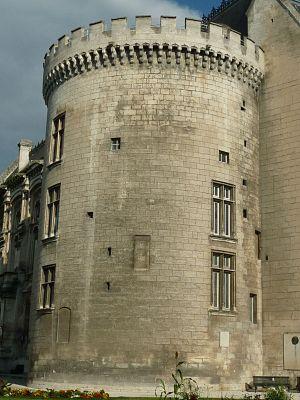
Tour de Marguerite d'Angoulême, ou des Valois, Hôtel de ville d'Angoulême (16), France
Marguerite de Navarre, née Marguerite d'Angoulême le 11 avril 1492 à Angoulême et morte le 21 décembre 1549 à Odos-en-Bigorre, est la sœur de François Iᵉʳ. Duchesse d'Alençon par son premier mariage, elle est faite duchesse de Berry par François Iᵉʳ, et devient reine consort de Navarre par son second mariage. En 1528, elle donne naissance à Jeanne d'Albret.
L’hôtel de ville d'Angoulême est un édifice public construit de 1858 à 1869 au cœur de la ville-haute d'Angoulême.